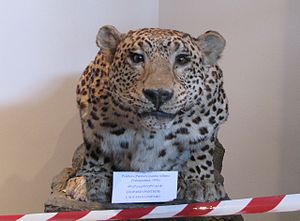
Tyrkisk leopard
Tyrkisk leopard er en underart af leoparden, som lever i den sydvestlige del af Tyrkiet.